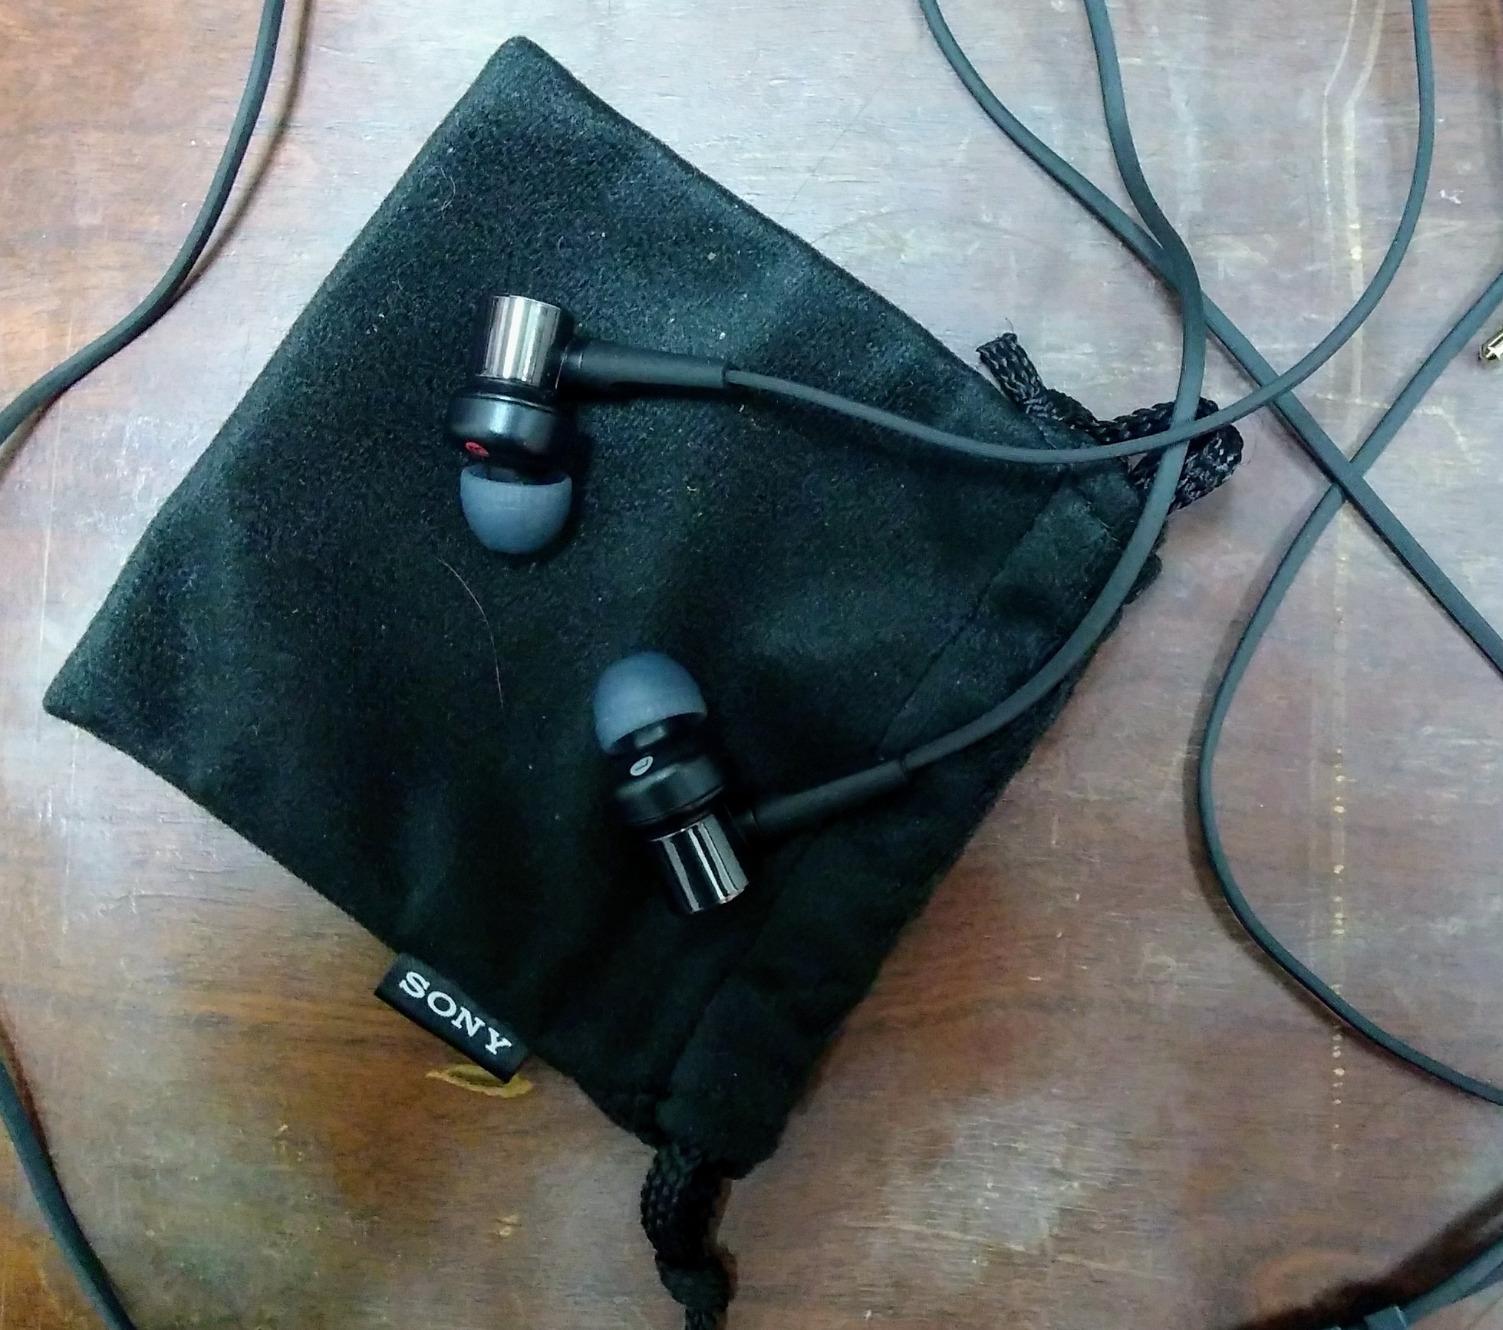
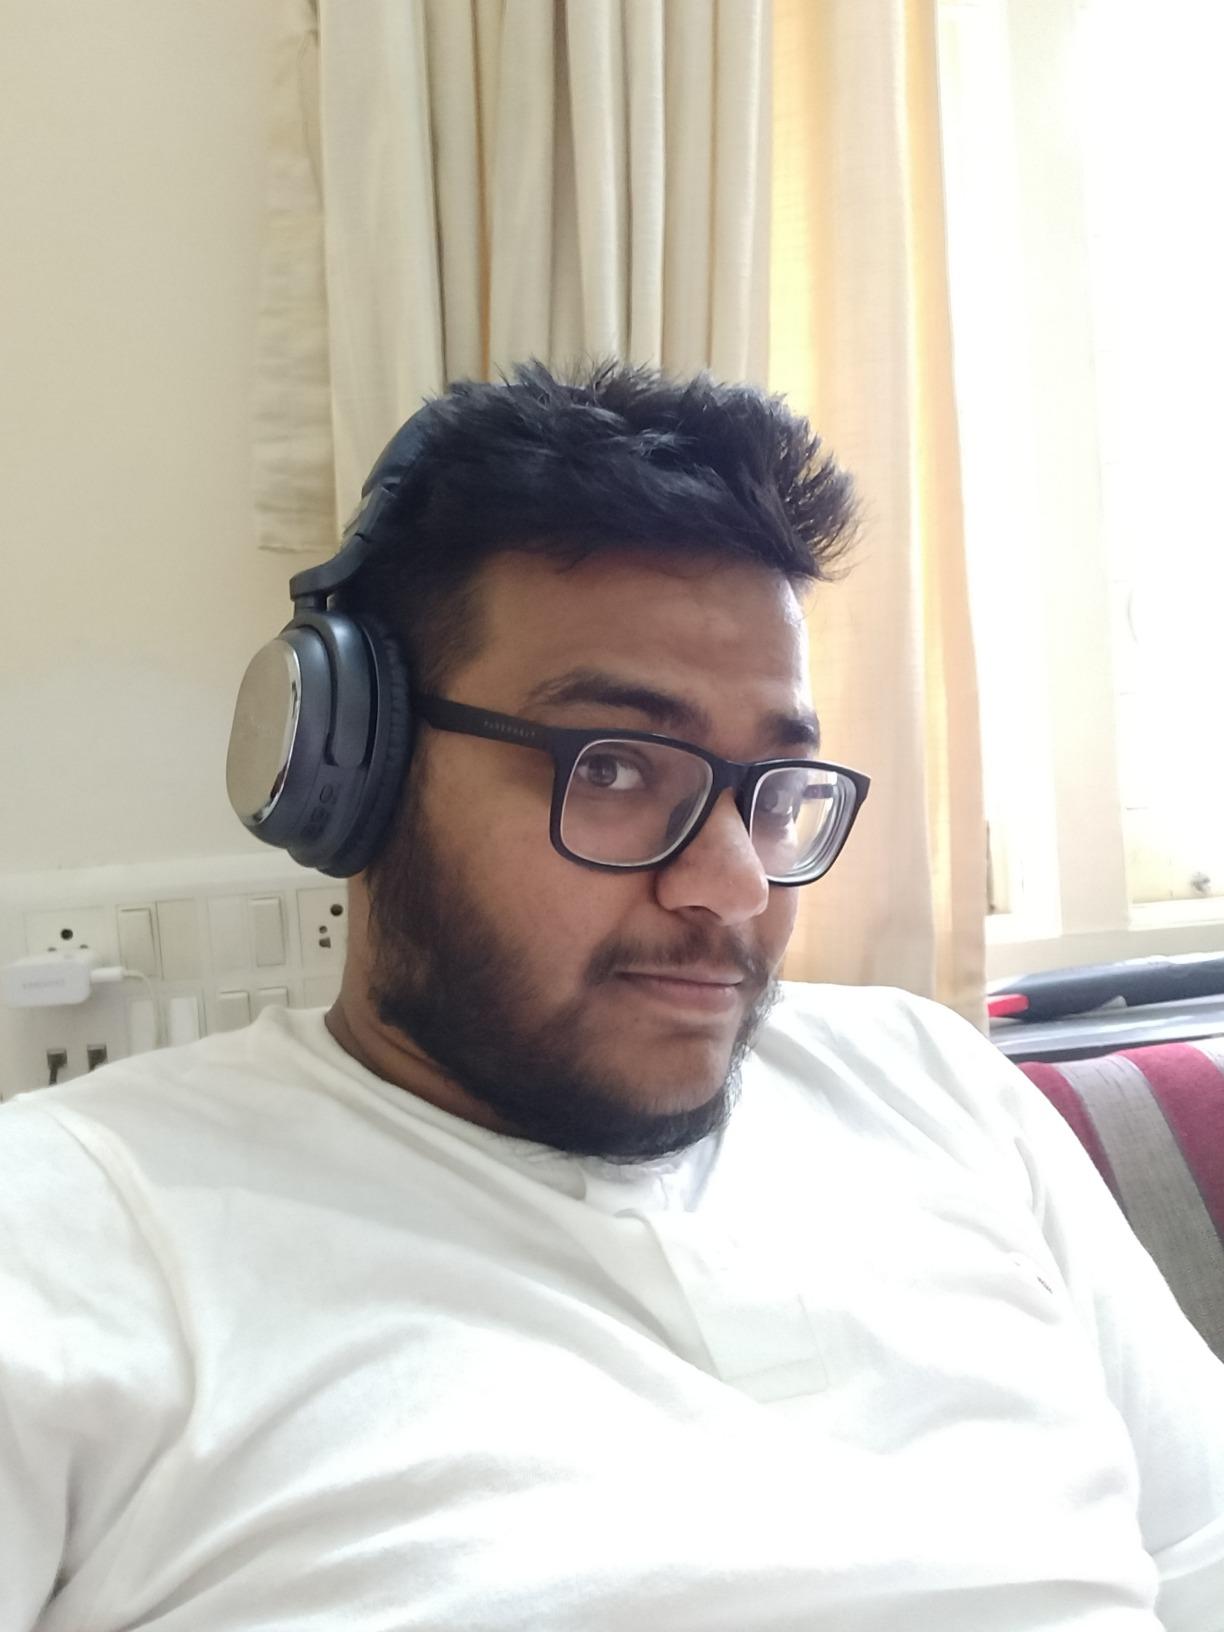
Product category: headphones
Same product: no